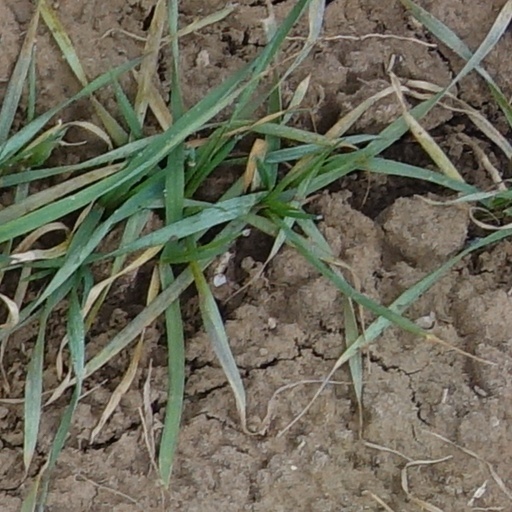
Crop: wheat